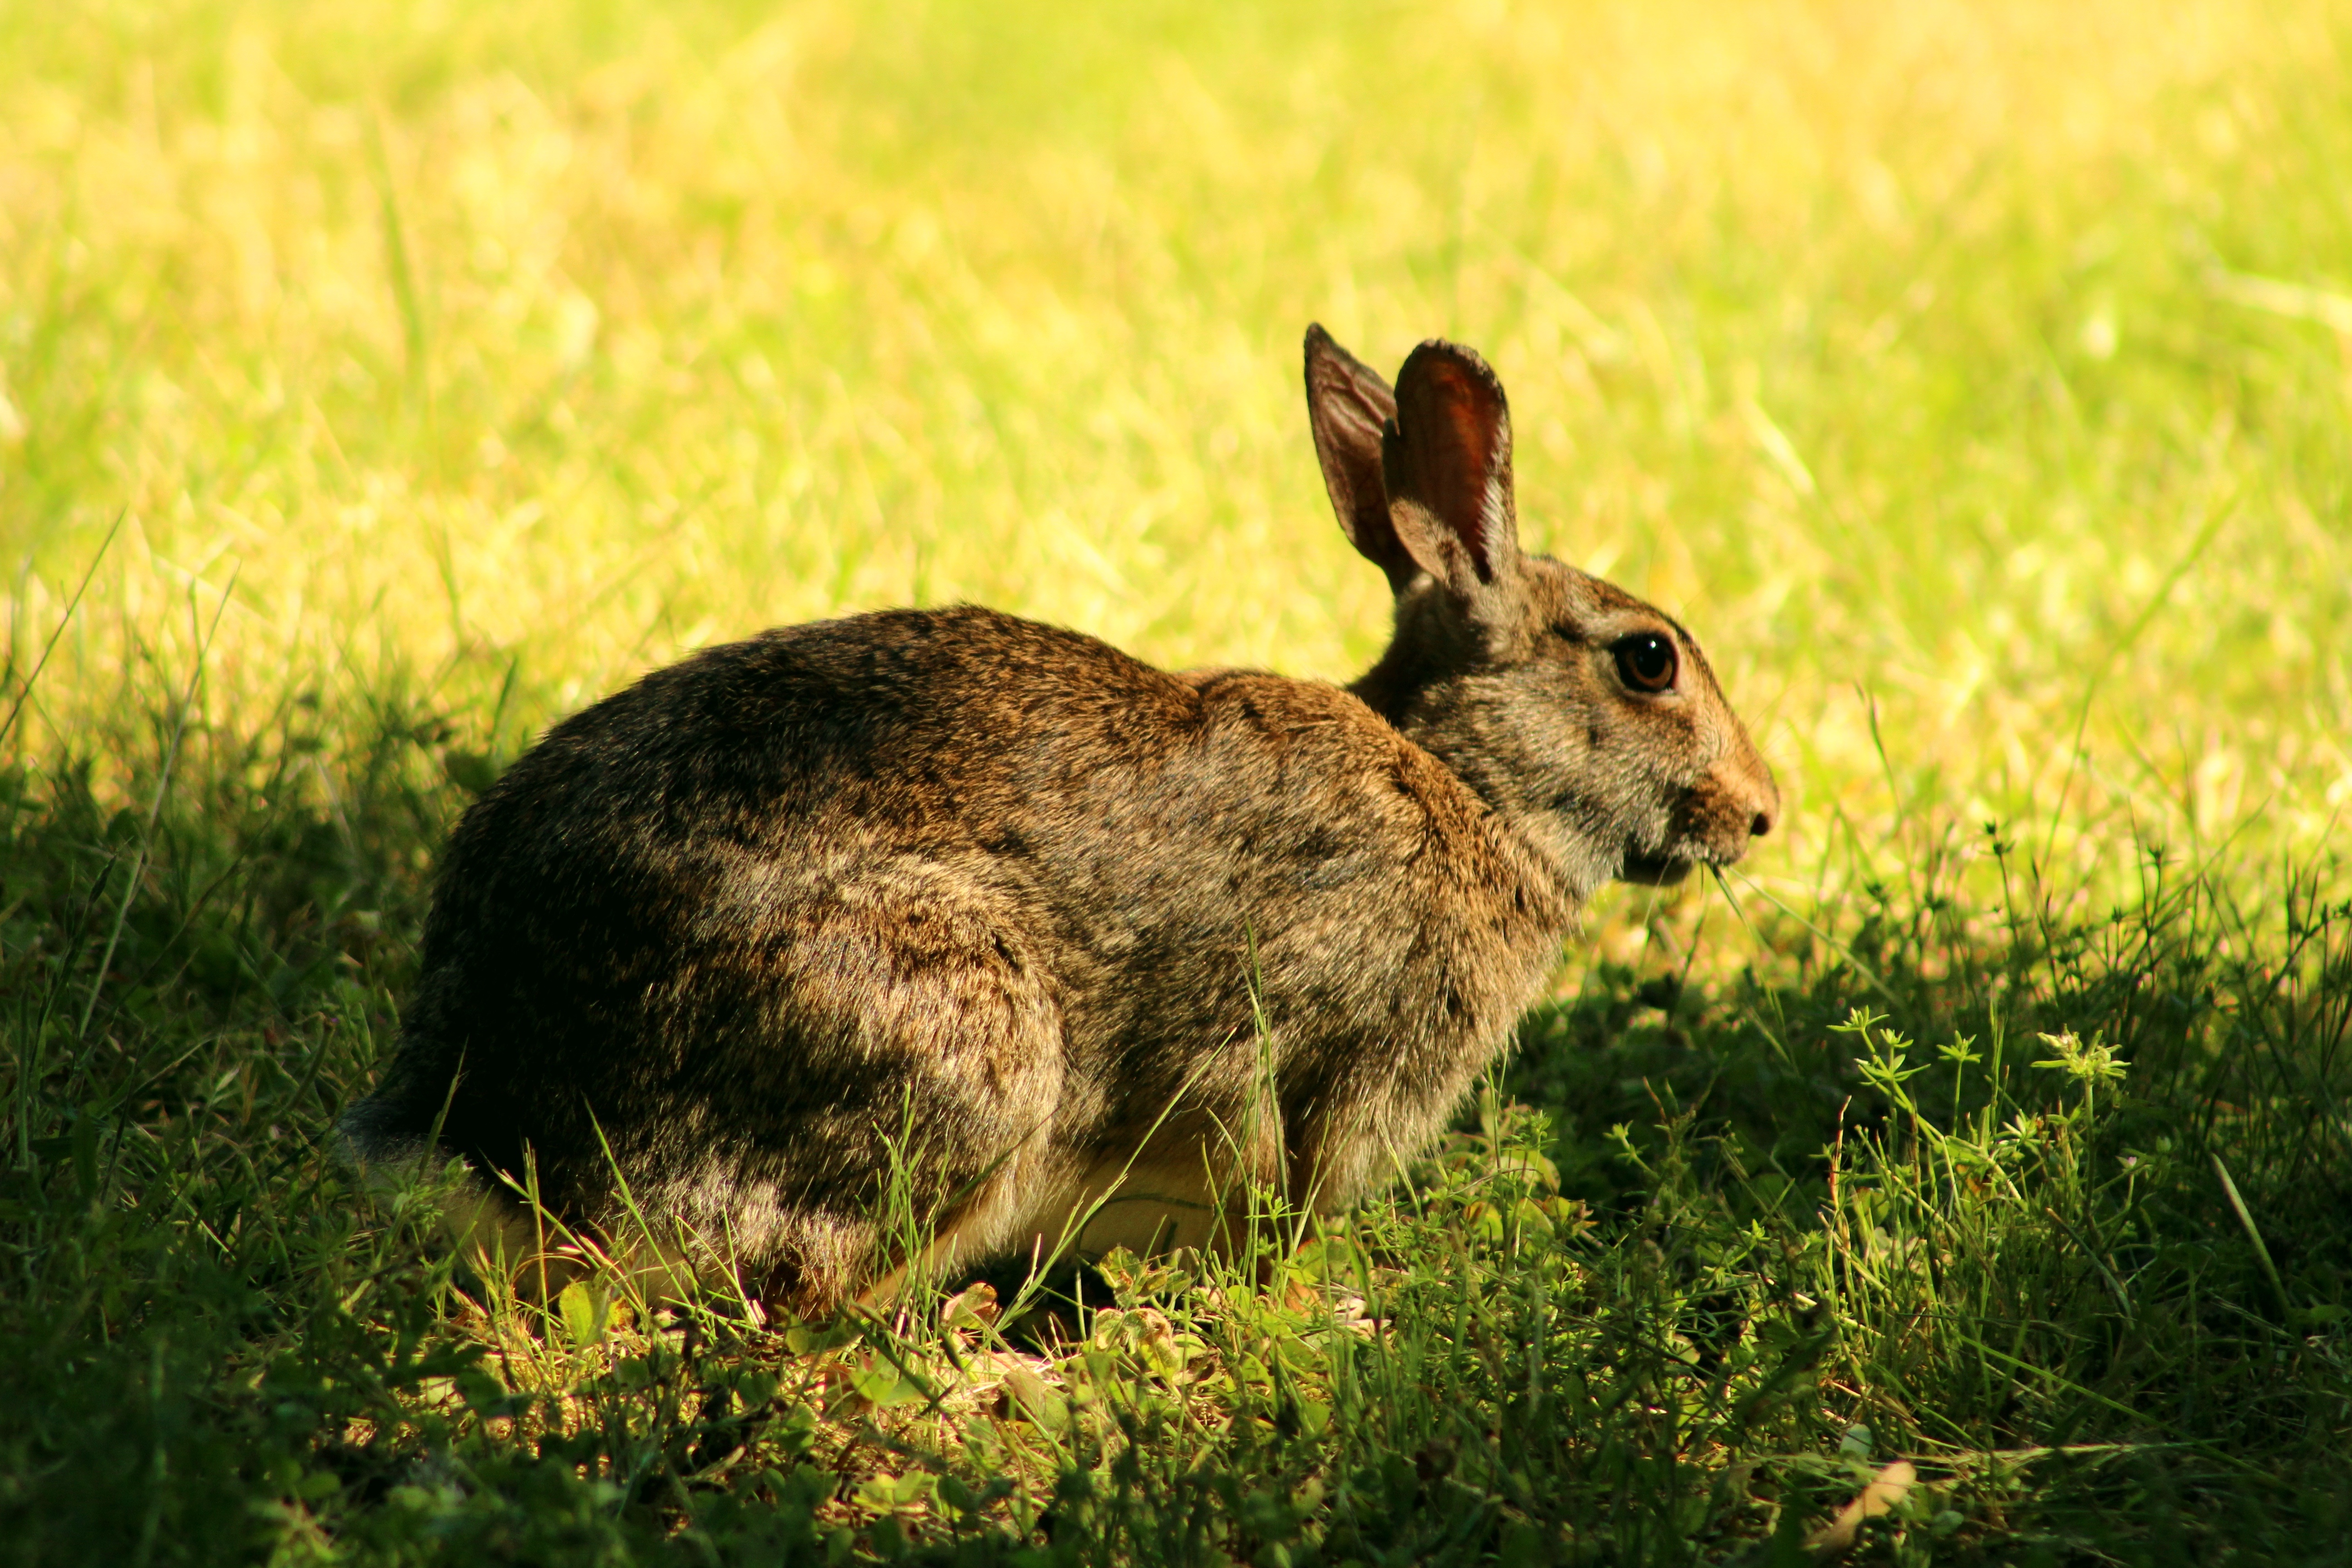
grass, lawn, meadow, prairie, wildlife, pasture, mammal, fauna, rabbit, hare, grassland, vertebrate, domestic rabbit, rabits and hares